983

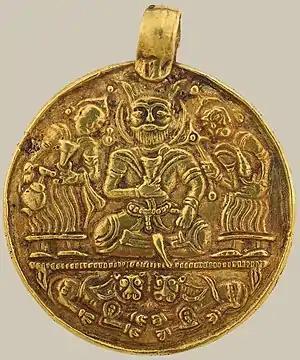
Medallion of 'Adud al-Dawla (936–983)

Year 983 (CMLXXXIII) was a common year starting on Monday of the Julian calendar.